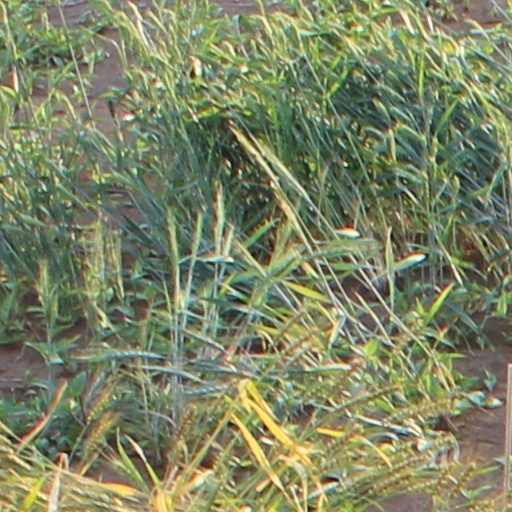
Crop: wheat